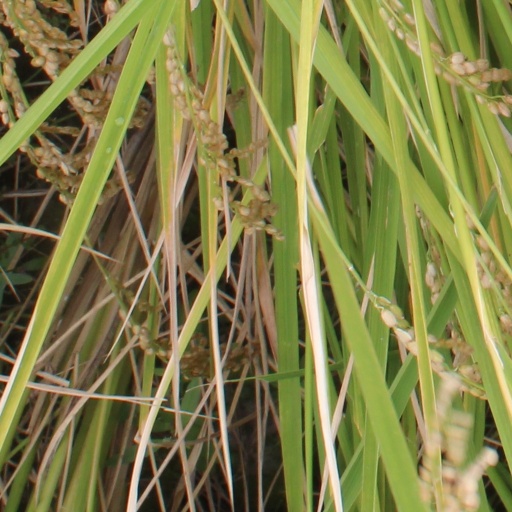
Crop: rice